Unionskirche, Idstein

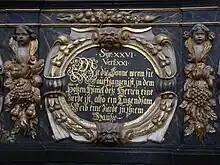
Plaque on a balustrade

There were reserved chairs for certain senior members of society in royal government, municipal government, administration, jurisprudence, presiding roles, and the citizenry ("Herrschafts-, Rats-, Sekretär-, Gerichts-, Vorsteher-, Bürgerstuhl"). Plaques on the respective balustrades show biblical quotations relevant to the position.